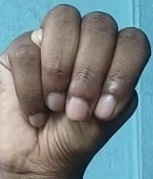
ASL sign: M